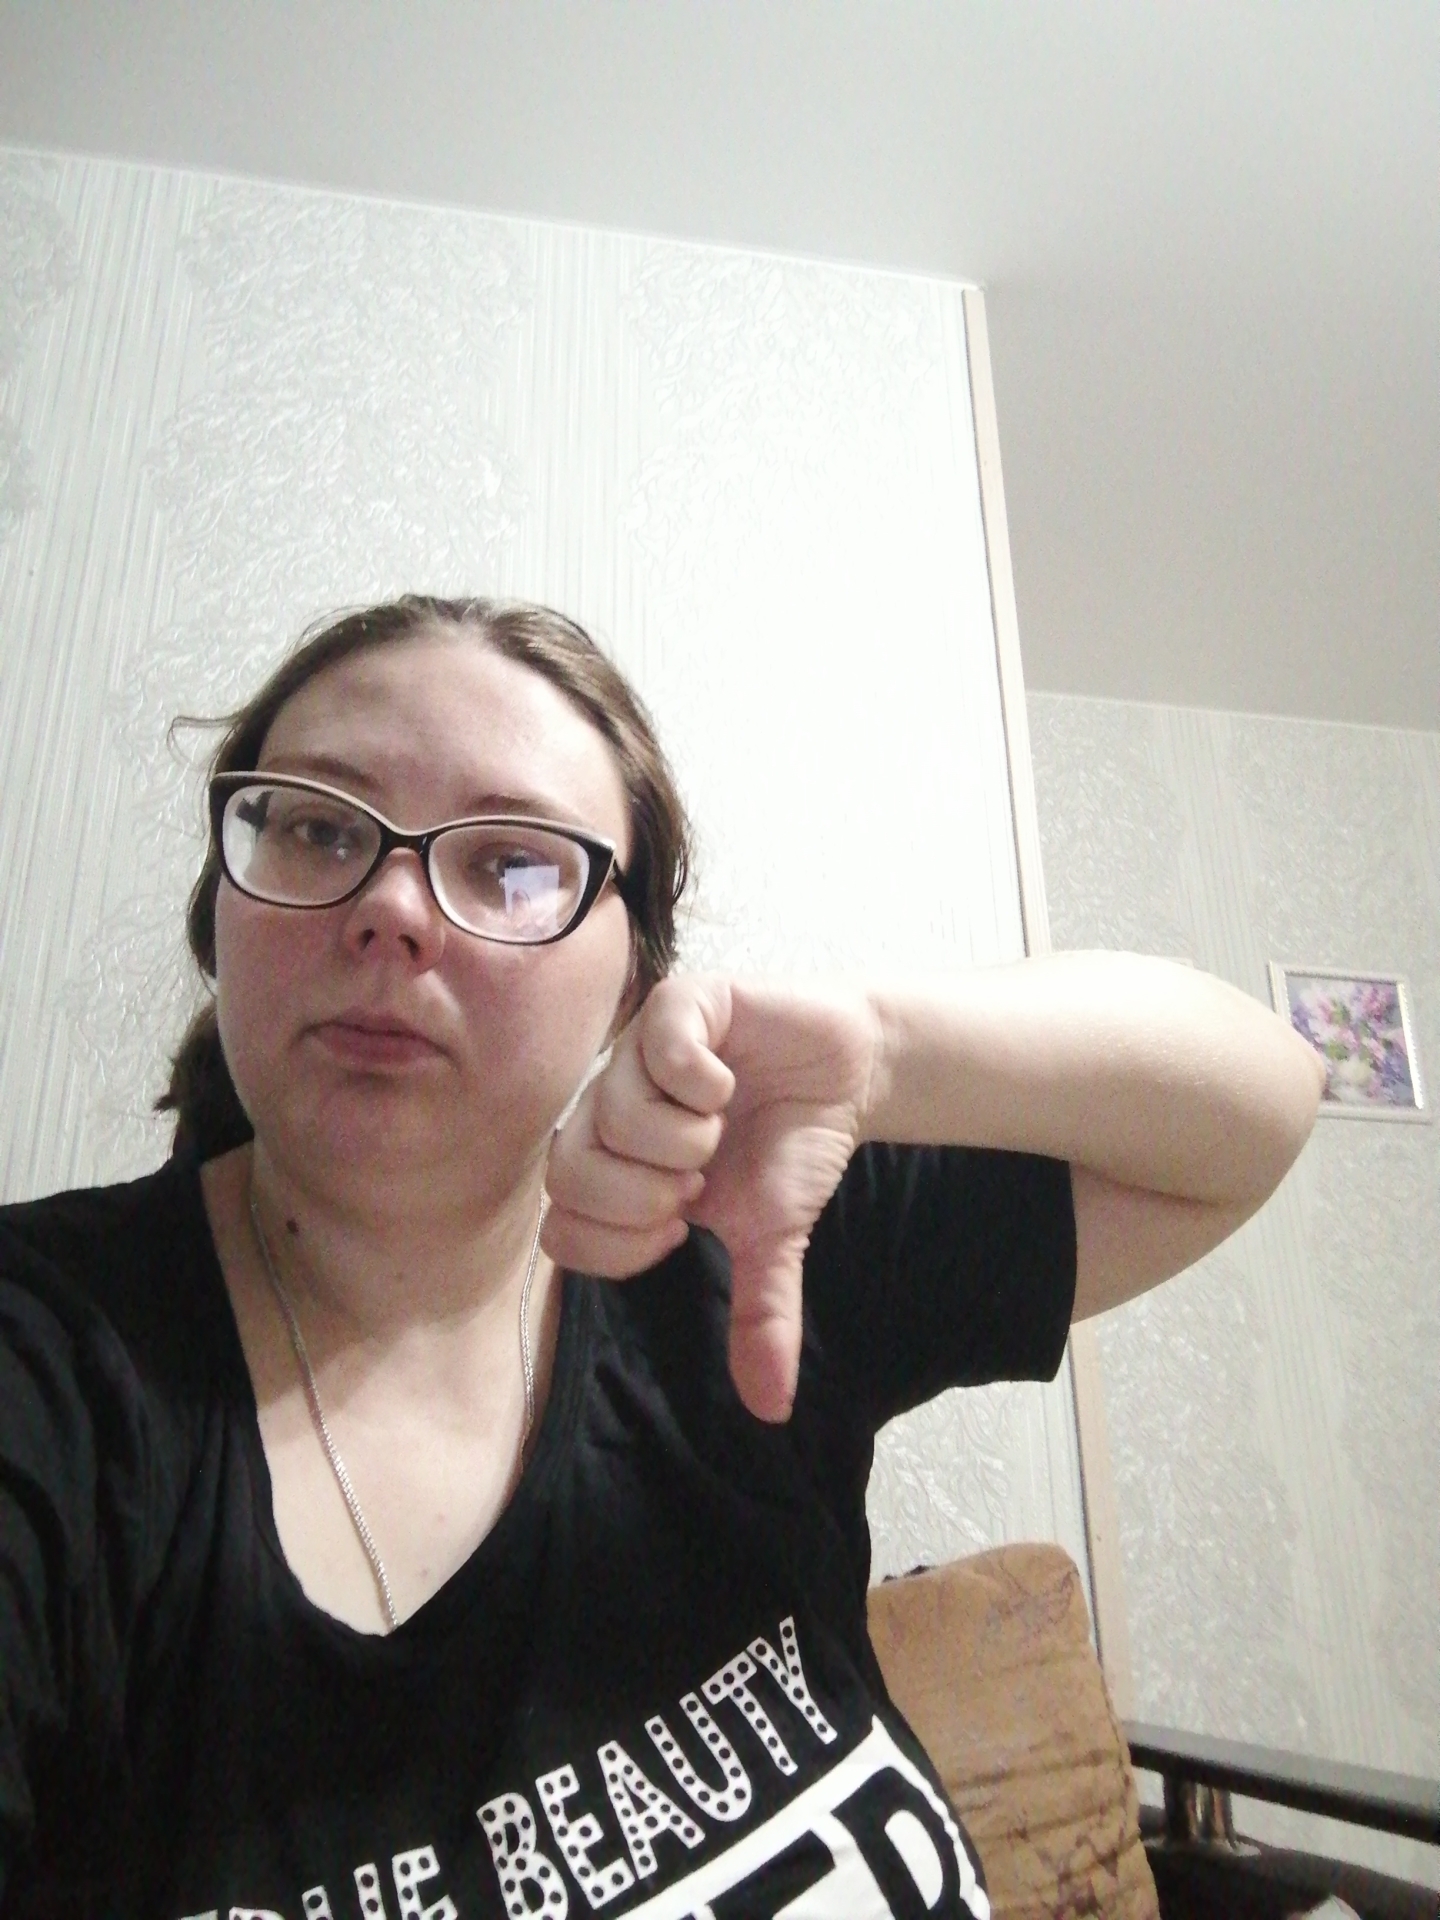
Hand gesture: dislike